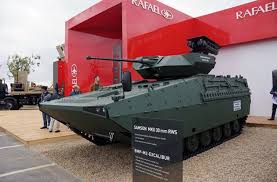
Label: BMP-2